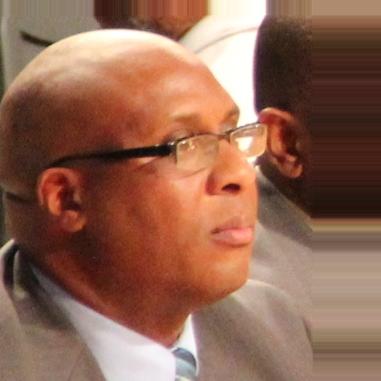
Age: 42